AN/SPS-40

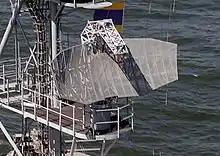
AN/SPS-40 on

The AN/SPS-40 is a United States Navy two-dimensional, long range air search radar that is capable of providing contact bearing and range. It was replaced by the AN/SPS-49 on newer ships and on ships that received the New Threat Upgrade. The SPS-40, being a vacuum tube design, was notoriously sensitive to the vibration from shipboard gunfire. A later redesign into a largely solid-state system not only improved its performance (cutting the number of cabinets by more than half) also featured one of the best MTI (Moving Target Indicator) units in the fleet - a rarity in the early 1970s.